French cruiser Duguay-Trouin (1877)

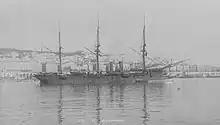
"Duguay-Trouin" in port

The keel for "Duguay-Trouin" was laid down on 29 April 1873 at the Arsenal de Cherbourg shipyard in Cherbourg. She was launched on 31 March 1877 and her propulsion system was installed between 11 October that year and 31 May 1878. She was commissioned to begin sea trials on 26 July, but her crew had not been fully assembled until 28 November. Her initial testing was completed in January 1879, and she was placed in the 2nd category of reserve on 1 February. She remained out of service for the next three years before being recommissioned on 11 May 1882 to operate with the main fleet in French waters. After it became apparent in 1883 that the large cruiser (of the "Duquesne" class) was unsuited to a lengthy deployment in East Asia, the navy decided to send "Duguay-Trouin" and the cruiser to replace her. She had arrived in the region by March 1884, and at that time, the French fleet in the region also included the ironclad warships (the flagship) and , the unprotected cruisers "D'Estaing", , and , and the gunboat .